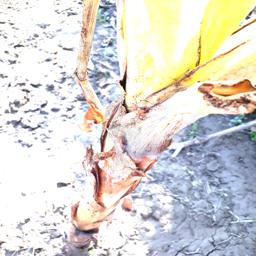
Label: BACTERIAL SOFT ROT